Open carry in the United States

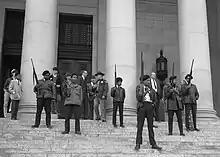
Black Panther Party members openly carrying firearms at the California State Capitol

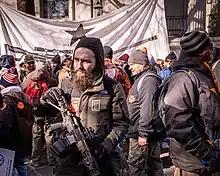
Demonstrators at the 2020 VCDL Lobby Day gun rights rally in Virginia on January 20, 2020

Four states, the U.S. Virgin Islands and the District of Columbia fully prohibit the open carry of handguns. Twenty-five states permit open carry of a handgun without requiring the citizen to apply for any permit or license. Fifteen states require some form of permit (often the same permit as allows a person to carry concealed), and the remaining five states, though not prohibiting the practice in general, do not preempt local laws or law enforcement policies, and/or have significant restrictions on the practice, such as prohibiting it within the boundaries of an incorporated urban area. Illinois allows open carry on private property only.